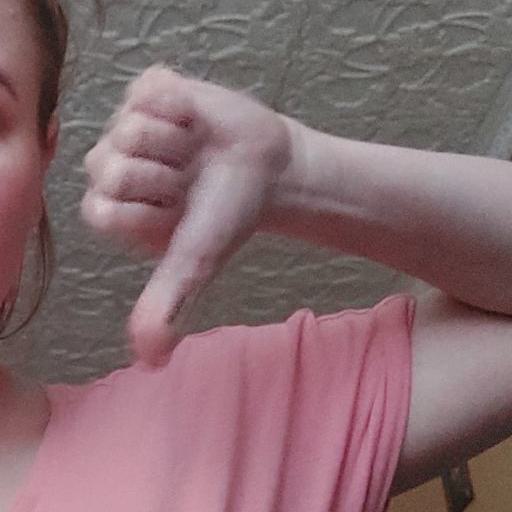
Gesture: dislike